Midas Consoles

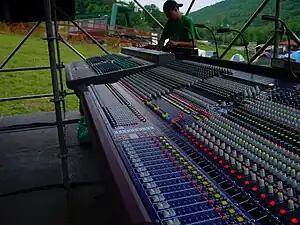
A Midas Heritage 3000 mixing console on the right at the Front of House position at an outdoor concert.

Beginning in 1998, Midas introduced the Heritage series consoles, including the H3000, H2000, H1000, and H4000.